Estadio Diego Armando Maradona

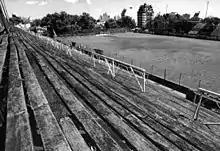
Grandstand over J.A. García street, c. 1970

Since it was small and unsafe, the stadium was left apart in the early 1980s, and the football team moved its basis to the nearer Arquitecto Ricardo Etcheverri stadium, in the neighbourhood of Caballito. The idea was to build a modern and bigger stadium with the 5,800,000 dollars that the club received from the transfer of Diego Armando Maradona to the FC Barcelona but finally that money was invested in constructing other venues at the multisport complex "Las Malvinas", owned by the same club, and in bringing some first level footballers in order to succeed at the national championship. The project of the new stadium had to wait until the next decade.